Ulvi Cemal Erkin

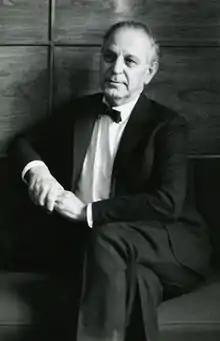

Ulvi Cemal Erkin (March 14, 1906 – September 15, 1972) was a member of the pioneer group of symphonic composers in Turkey, born in the period 1904–1910, who later came to be called The Turkish Five. These composers set out the direction of music in the newly established Turkish Republic. These composers distinguished themselves with their use of Turkish folk music and modal elements in an entirely Western symphonic style.